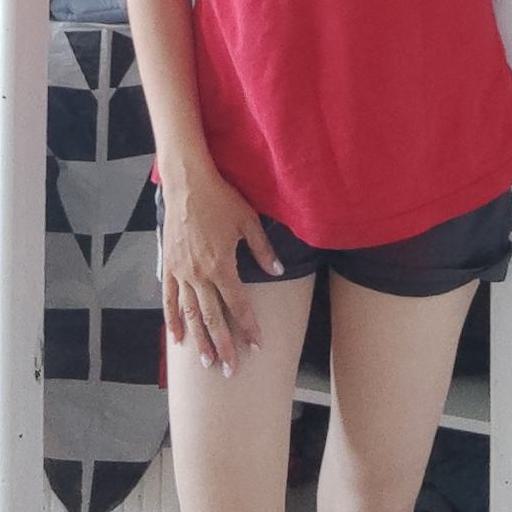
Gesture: no_gesture